Andrew Arnautov

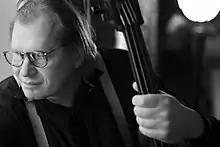
Andrew Arnautov, 2017

Andrew Arnautov ("also known as Andrew Valentine; born August 27, 1967; Rostov-on-Don, RSFSR") — American and Ukrainian jazz musician, music producer, virtuoso jazz bassist.